Tang West Market Museum

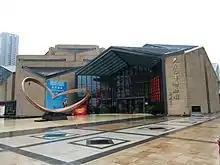
The Tang West Market Museum, in Xi'an.

The Tang West Market Museum (大唐西市博物館) is a museum in the city of Xi'an, Shanxi, China. It houses many artifacts from the Tang dynasty period and the Silk Road. Part of the base of the tomb as well as the epitaph Tomb of An Bei, a Sogdian merchant and official in China in the 6th century CE, are now in the Tang West Market Museum. An Bei followed the Confucian moral principles of filial piety, and practiced Zoroastrianism. It is one of the National first-grade museums of China.